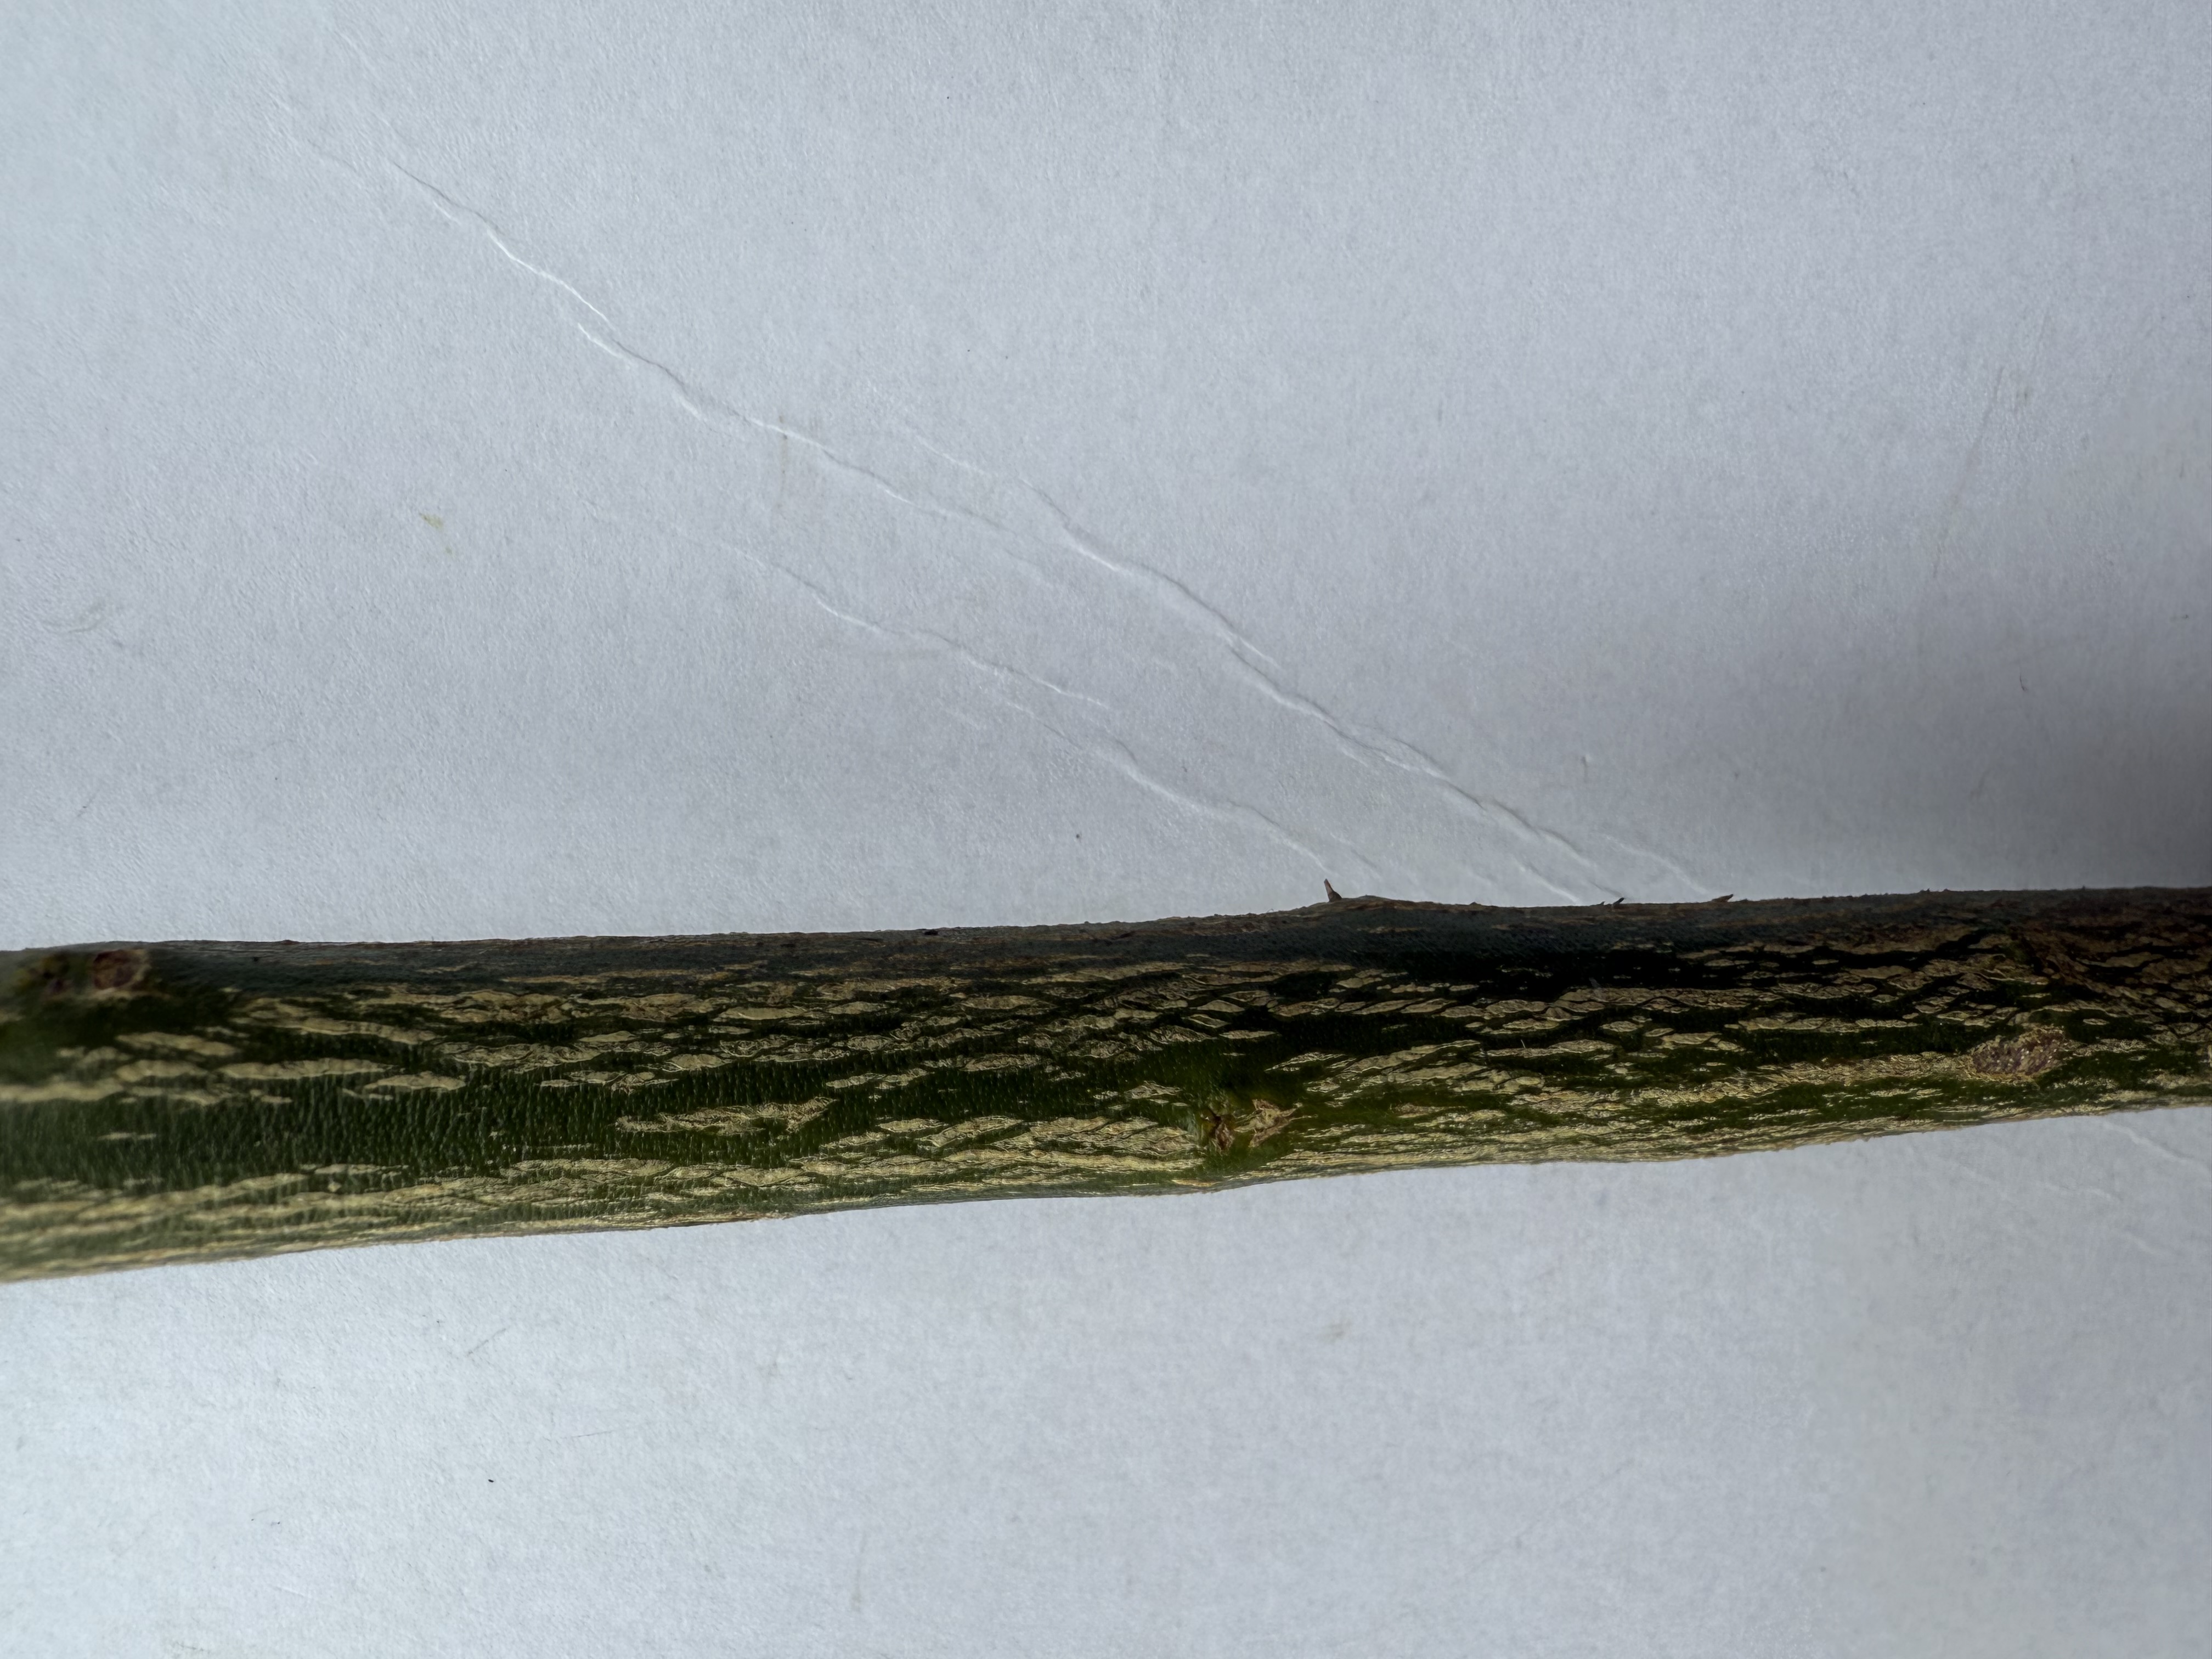
Variety: Kumquat